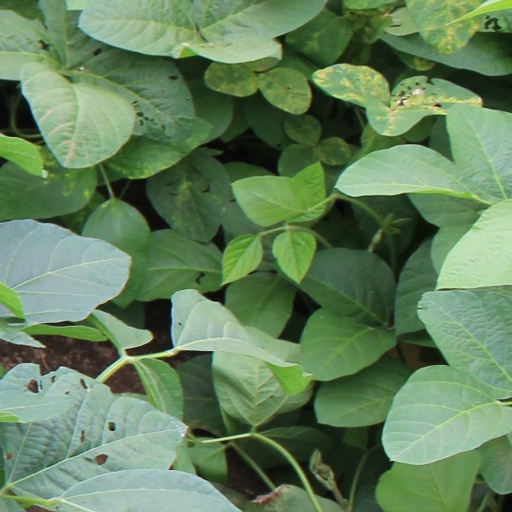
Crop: soybean